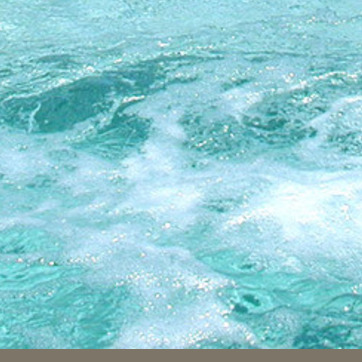
Material: water